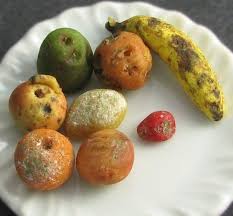
Label: trash